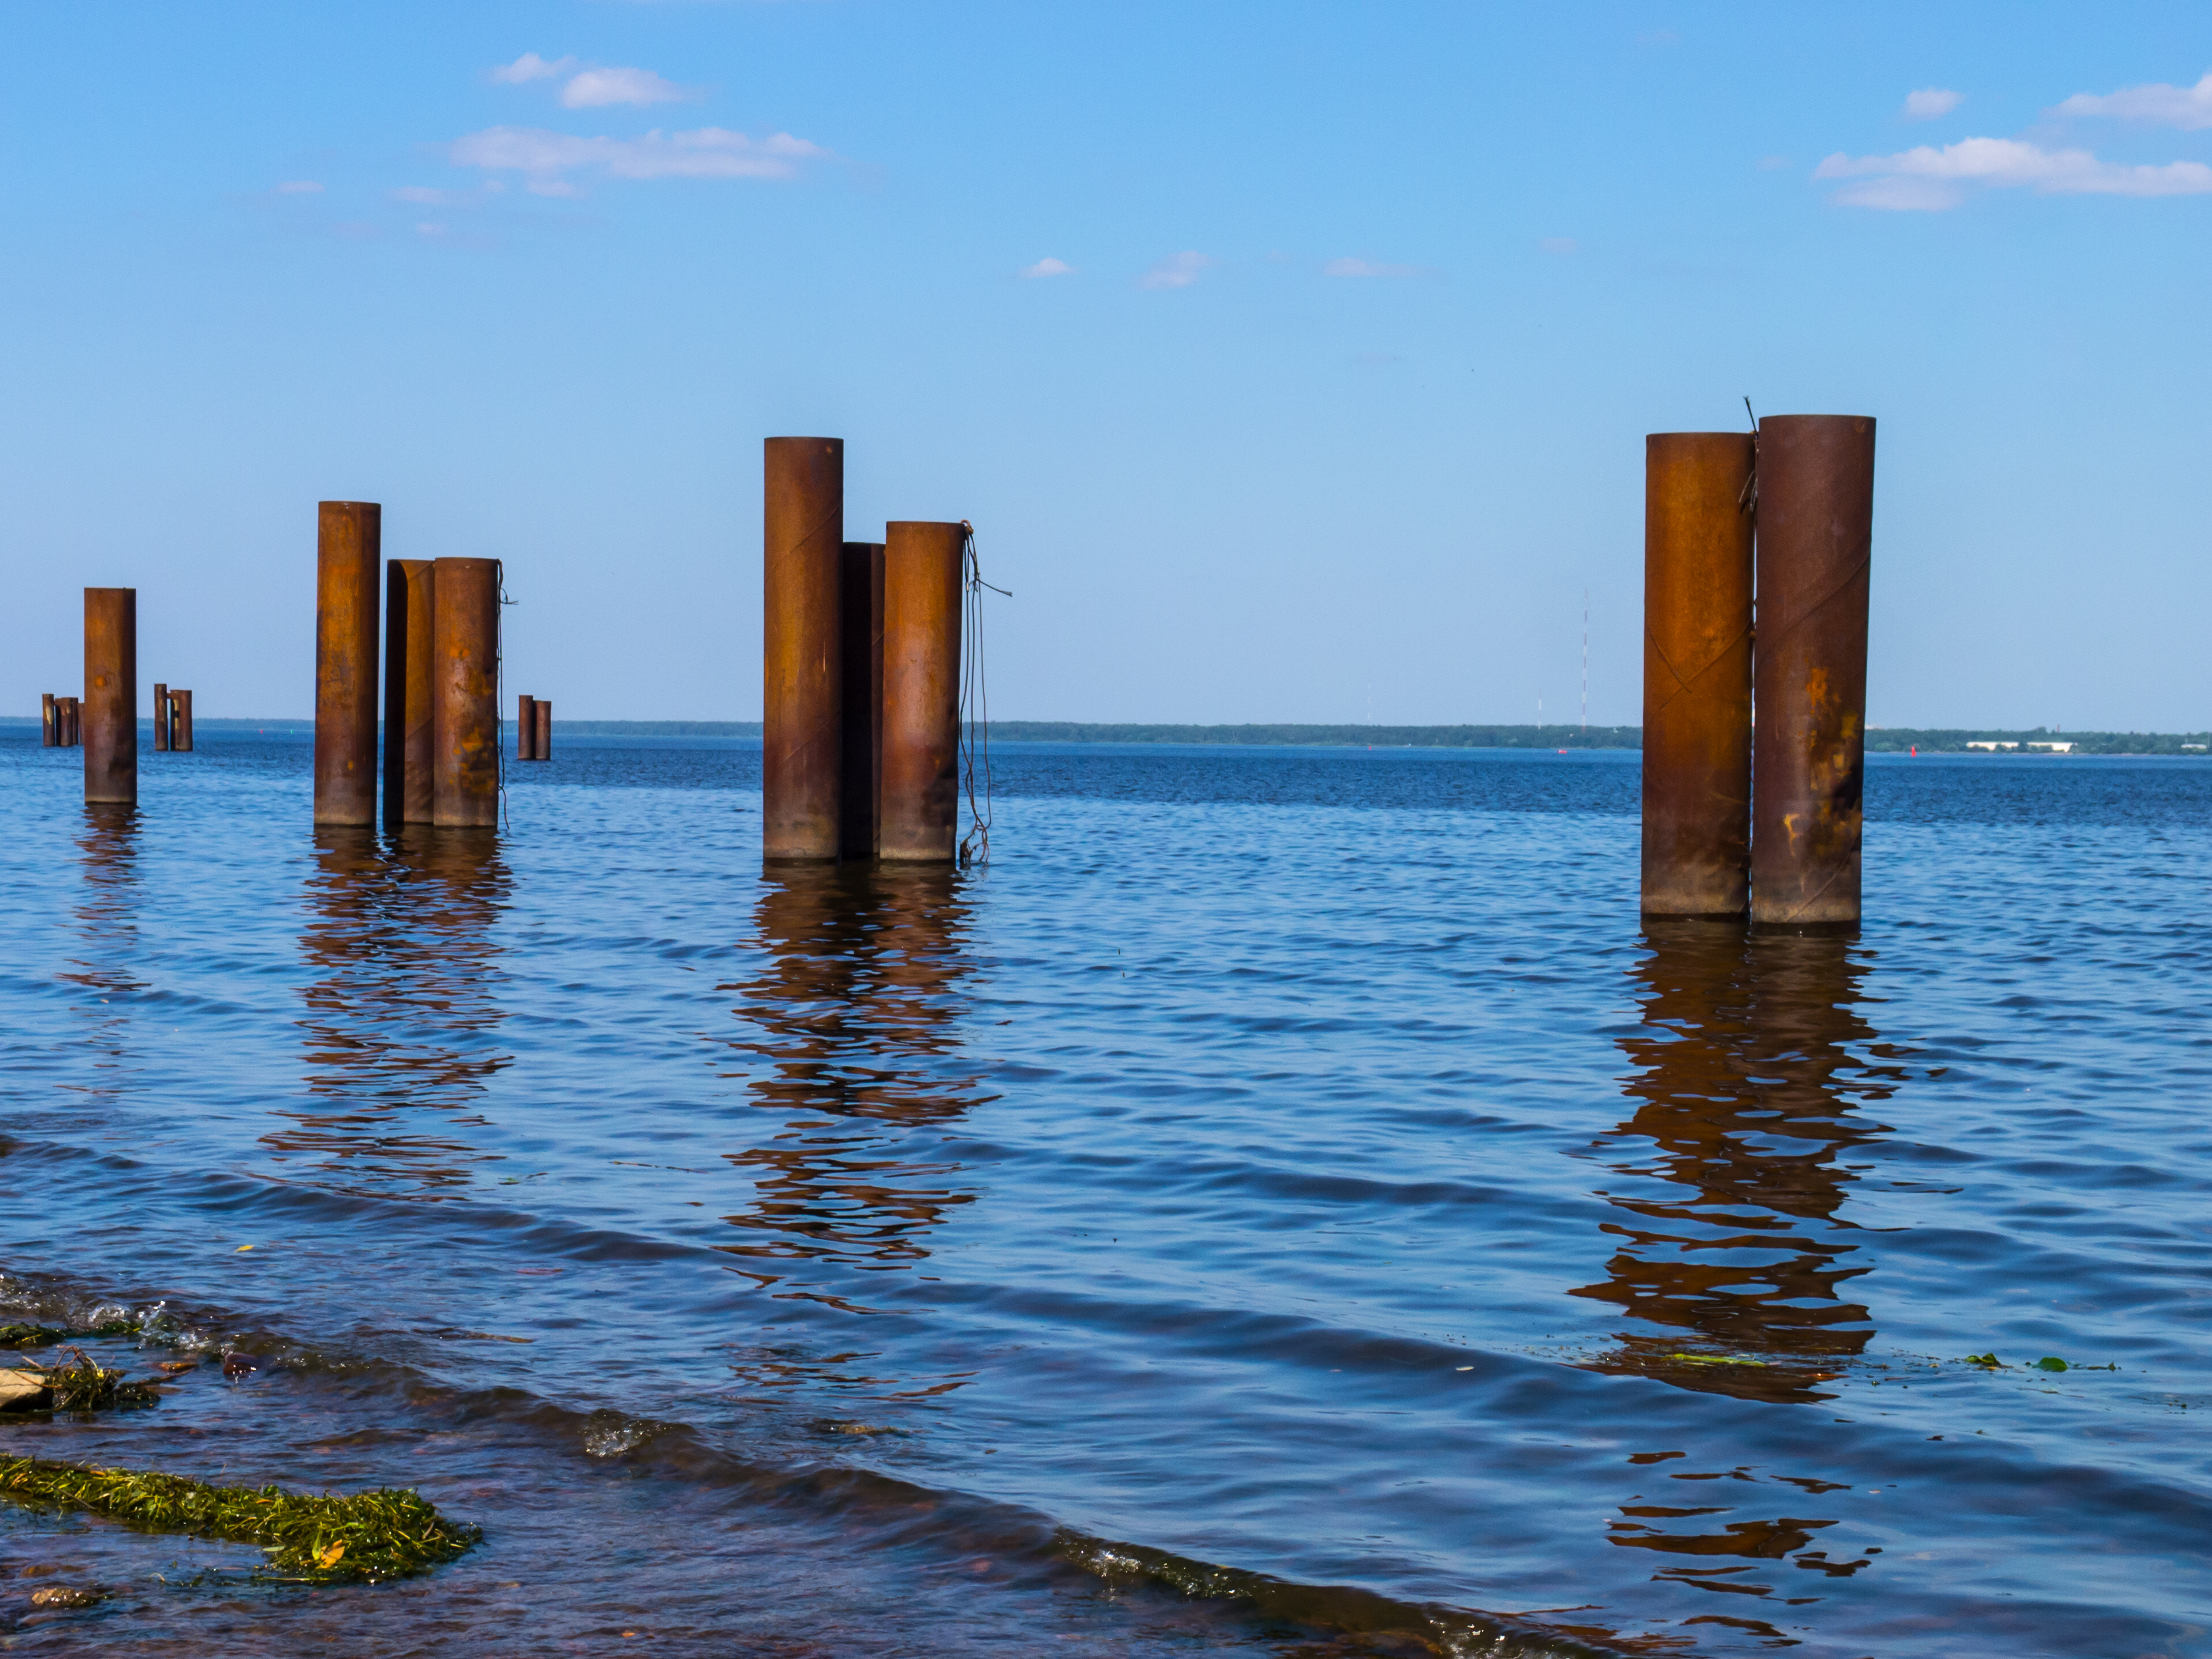
images, water, sky, water resources, cloud, blue, liquid, wood, fluid, horizon, wind wave, lake, gas, waterway, natural landscape, shore, calm, coast, wave, evening, reflection, ocean, landscape, column, rock, sound, symmetry, channel, dusk, tide, art, rectangle, cylinder, sea, beach, street light, wind, inlet